Erhard Egidi

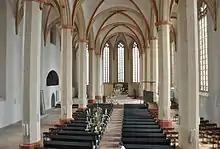
St. Lamberti, Hildesheim, where he worked from 1954 to 1972

Born in Rheinsberg, he studied in Berlin at the Spandauer Kirchenmusikschule (Spandau academy of church music) with Gottfried Grote, Ernst Pepping and Herbert Schulze. He was cantor at St. Lamberti, Hildesheim from 1954. He included contemporary music, for example in 1957 a concert for Trinity Sunday with works including works by Johann Nepomuk David, Burkhard's "Die Sintflut", and Pepping's setting of the Gospel for the Sunday, from the Gospel of John, and a setting of the Epistle, "O welch eine Tiefe des Reichtums".